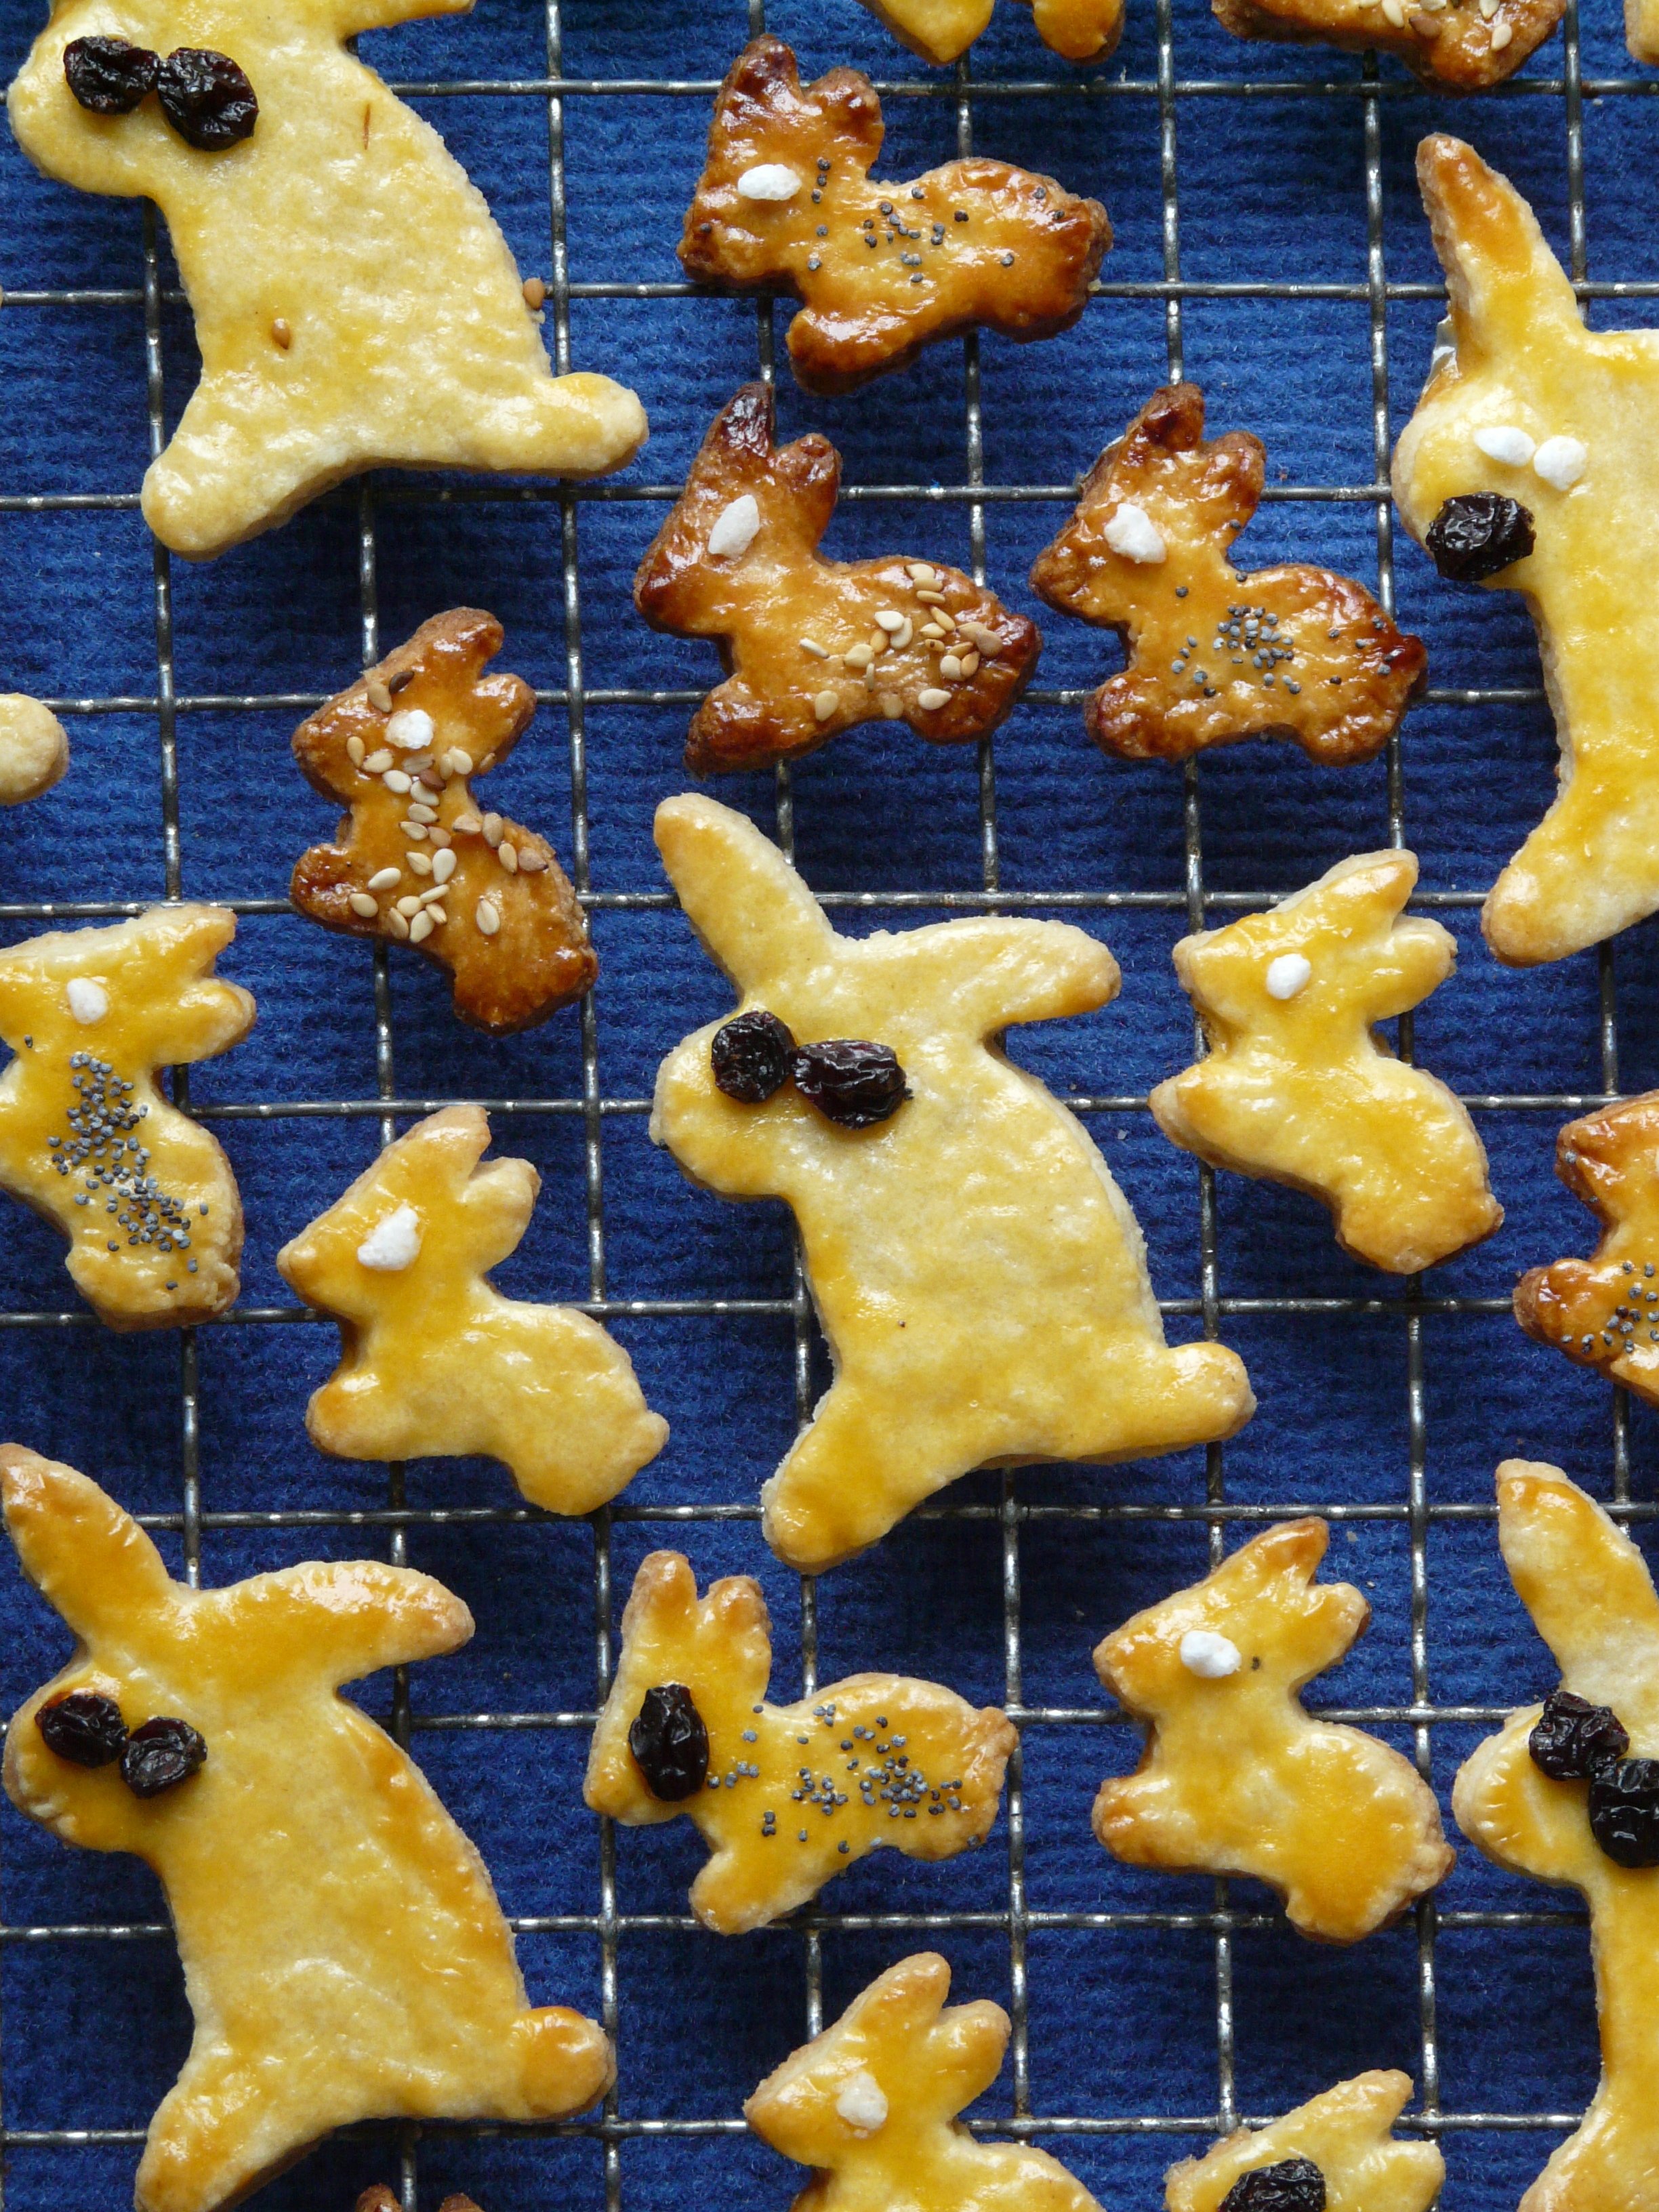
dish, food, produce, recipe, yellow, baking, biscuit, cookie, dessert, cuisine, dough, rabbit, bake, baking tray, easter, oven, easter bunny, baked goods, small cakes, ausstecherle, fine pastry, snack food, cookies and crackers, easter cakes, wire rack